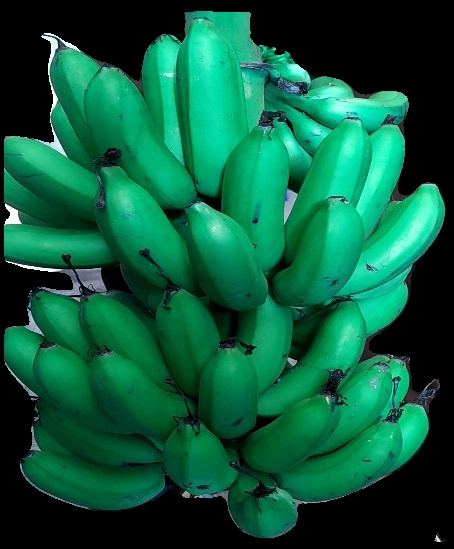
Variety: rasbale
Grade: grade1